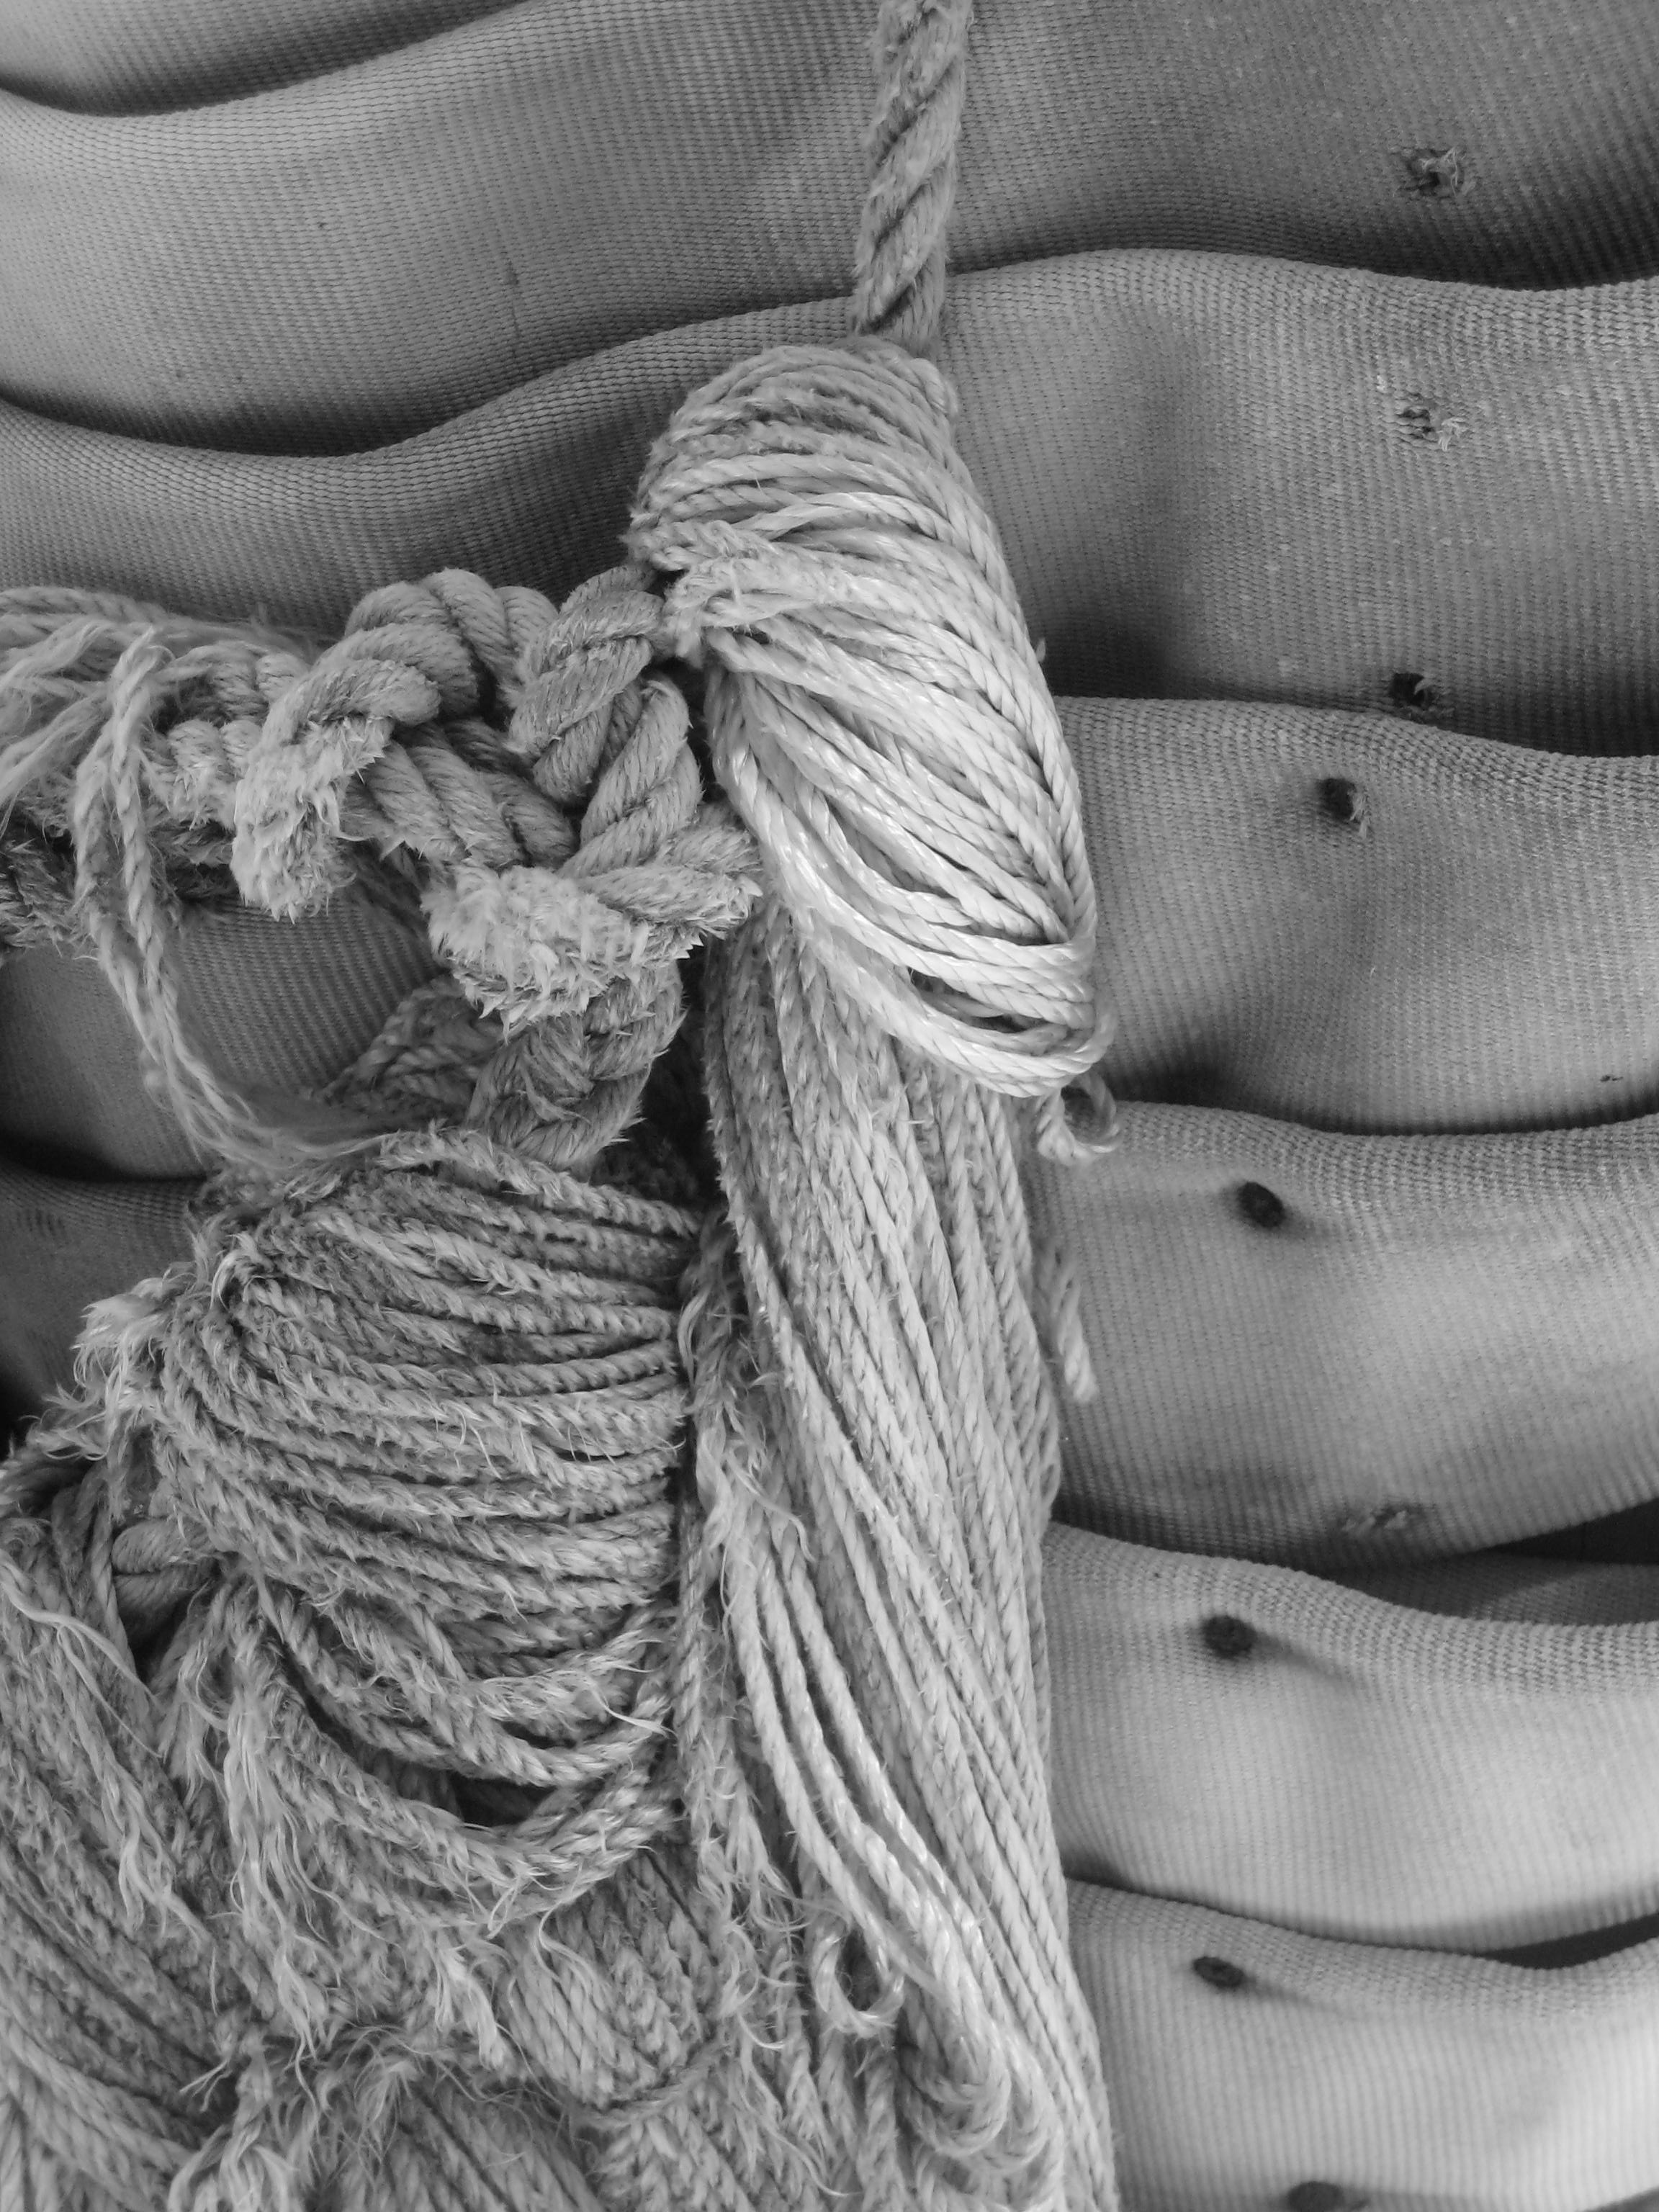
coast, rope, black and white, coastline, pattern, harbor, monochrome, arm, wool, material, thread, close up, textile, nautical, shipyard, maritime, canvas, monochrome photography